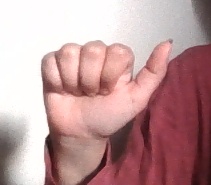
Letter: dhad